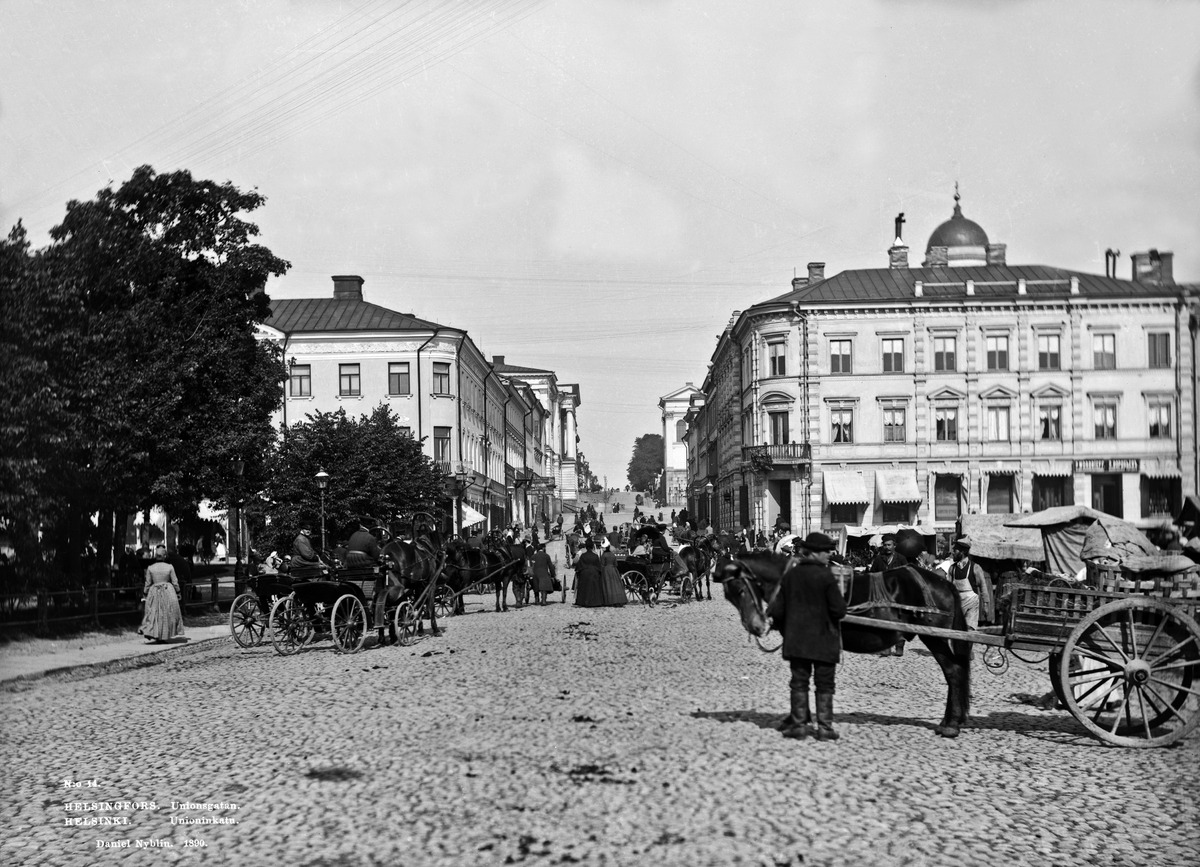
Vuokra-ajureita ja kuorma-ajureita Unioninkadulla (23, 28) Kauppatorin kohdalla
sisällön kuvaus: Vuokra-ajureita ja kuorma-ajureita Unioninkadulla (23, 28) Kauppatorin kohdalla. Taustalla Pohjois-Esplanadi 17, 19. mustavalkoinen
Kuvaaja: Nyblin, Daniel, valokuvaaja
Ajankohta: kuvausaika 1890
Paikka: Suomi, Uusimaa, Helsinki, Kaartinkaupunki Helsinki, Kauppatori
Aiheet: liikenne, vuokra-ajurit, ajurit, kuormat, jalankulkijat